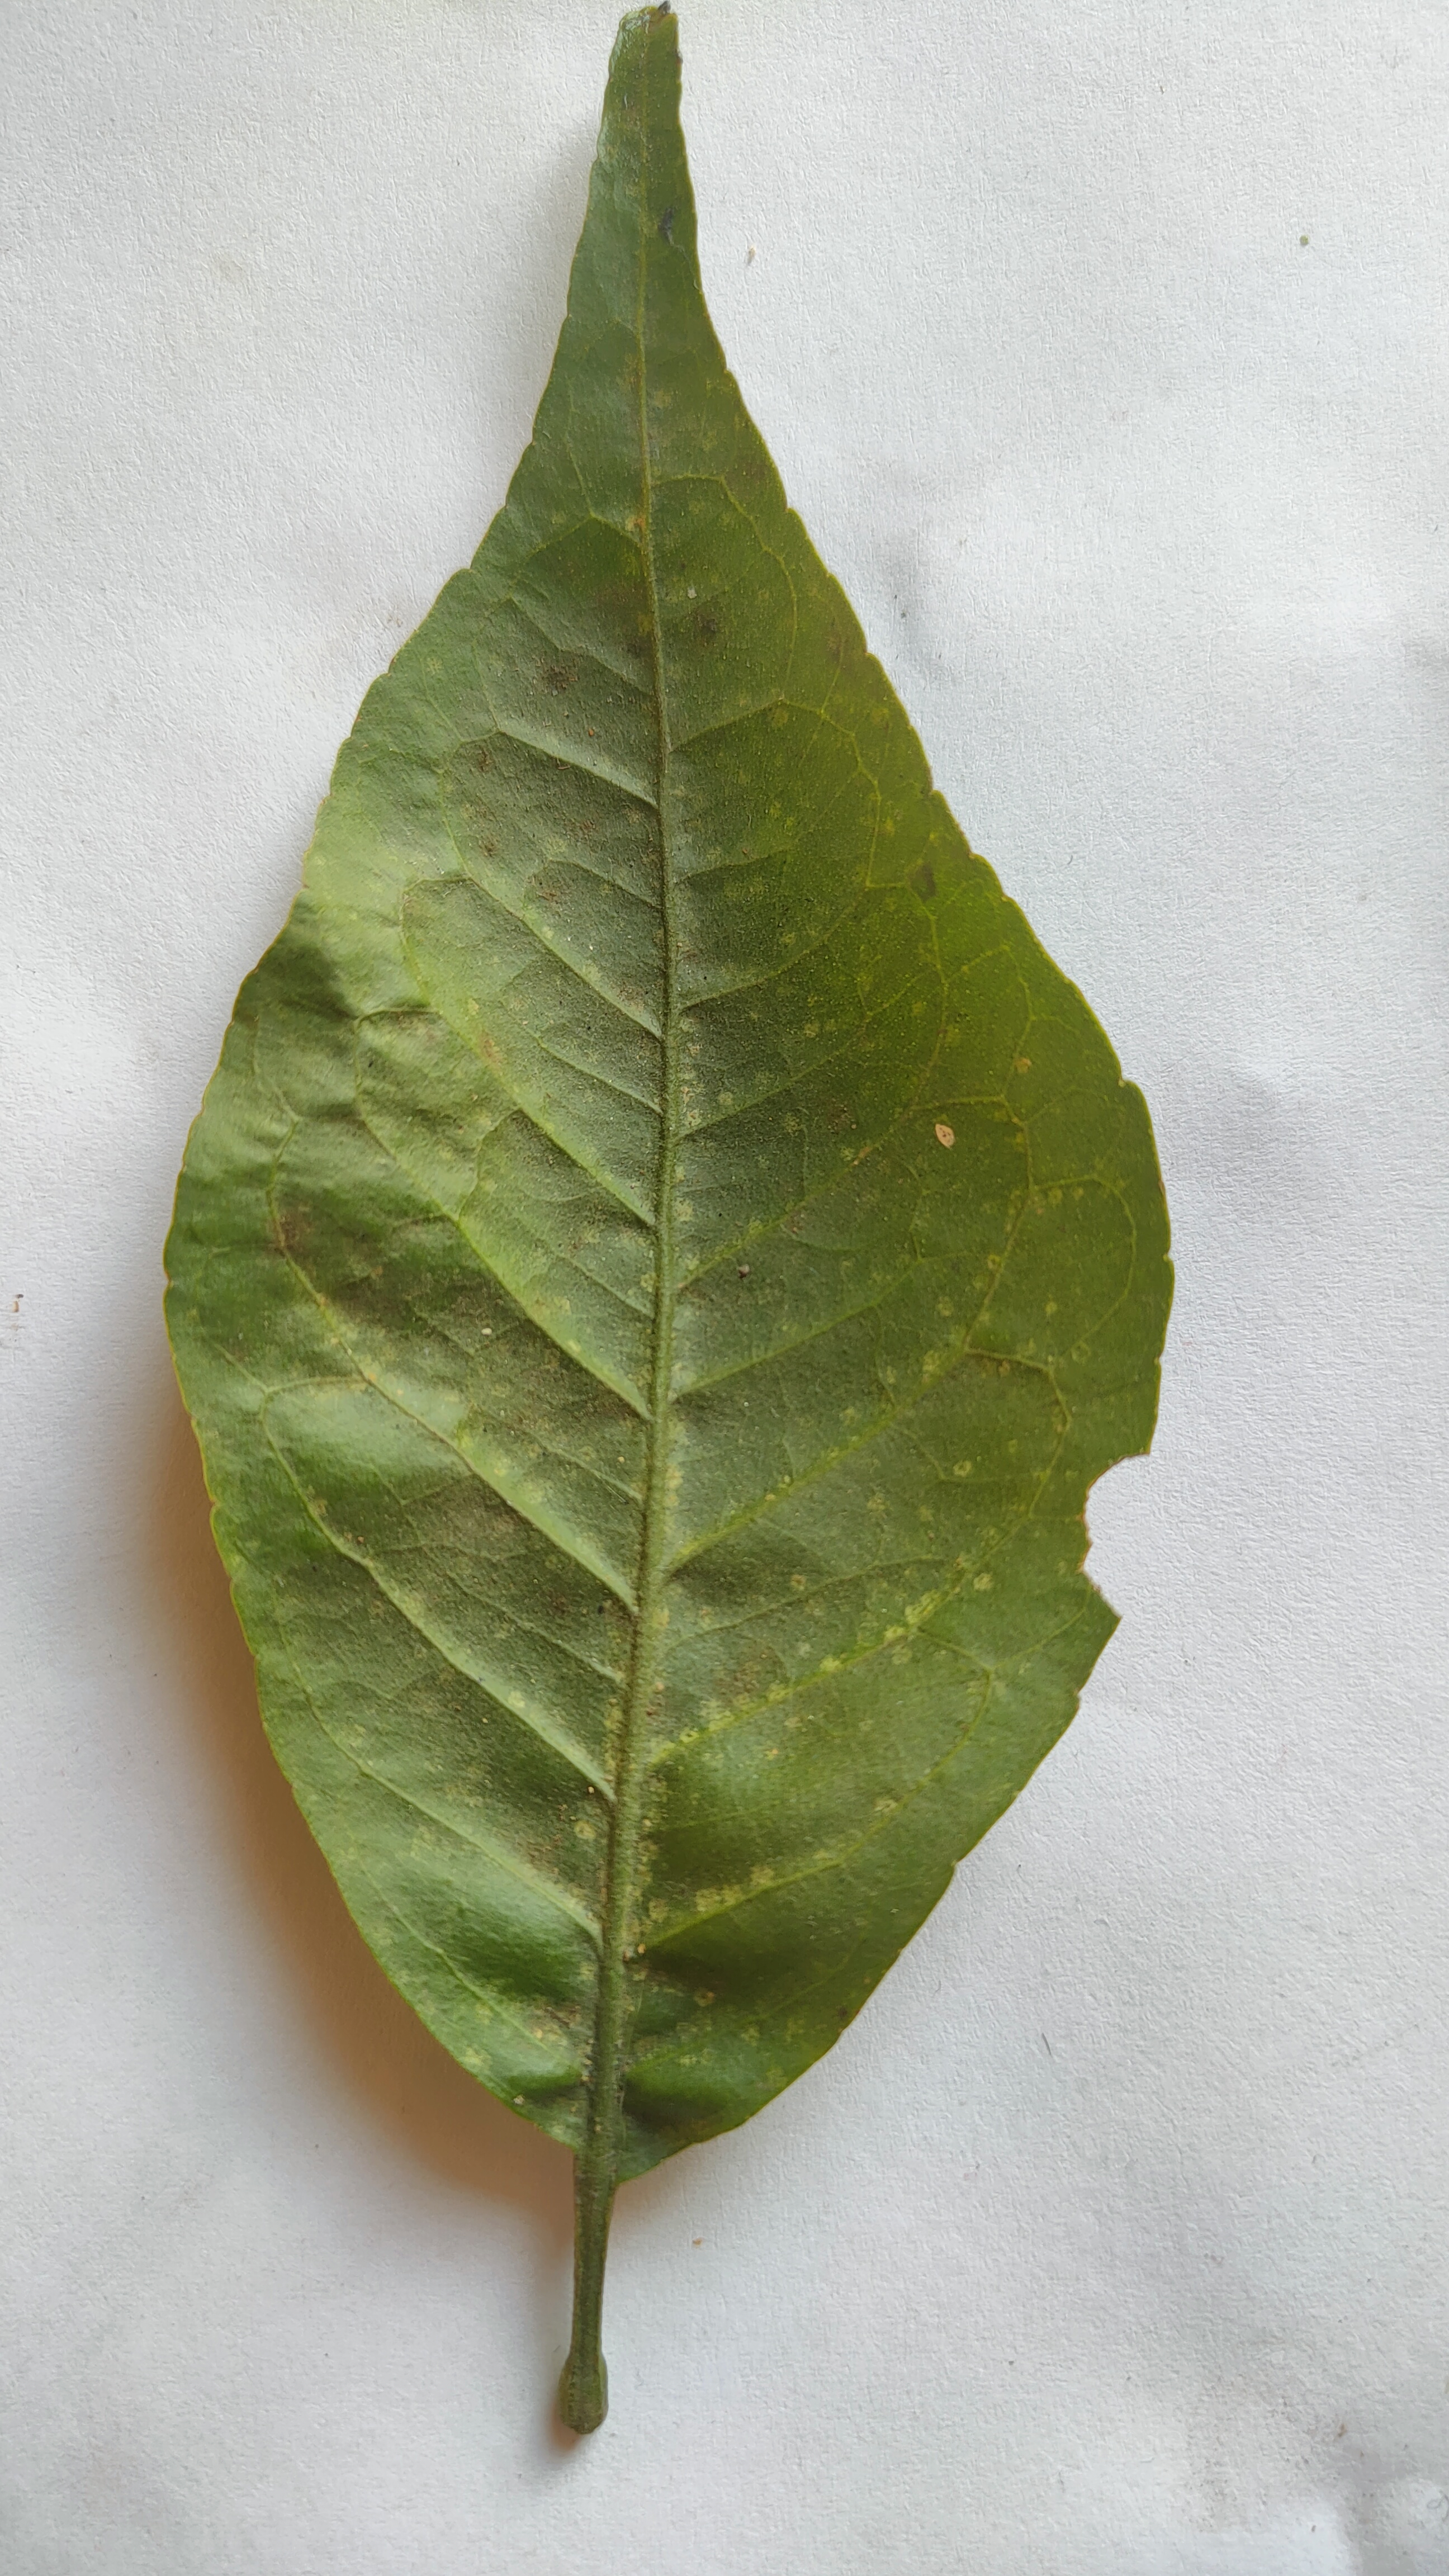
Leaf variety: Aegle marmelos